Sandakan War Monument

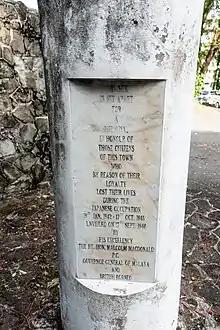
The original monument inscription.

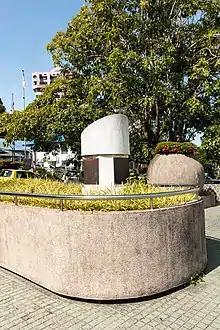
The new monument.

The monument exists in two versions. The original, a stele of marble is outside the old courthouse (Sandakan High Court). It bears an inscription in Chinese (front) and English (rear). The English inscription reads: